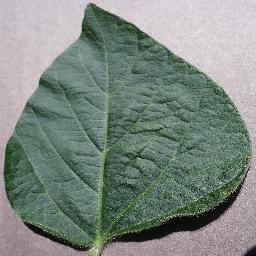
Label: Soybean___healthy